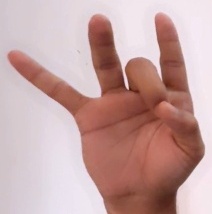
ASL sign: 8